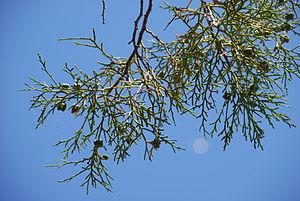
Le site du Khatouat est un massif forestier protégé, un SIBE du domaine continental situé au Maroc.